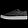
Label: Sneaker